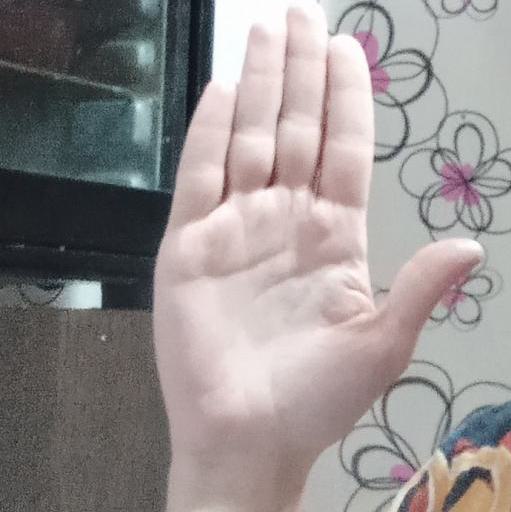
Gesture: stop